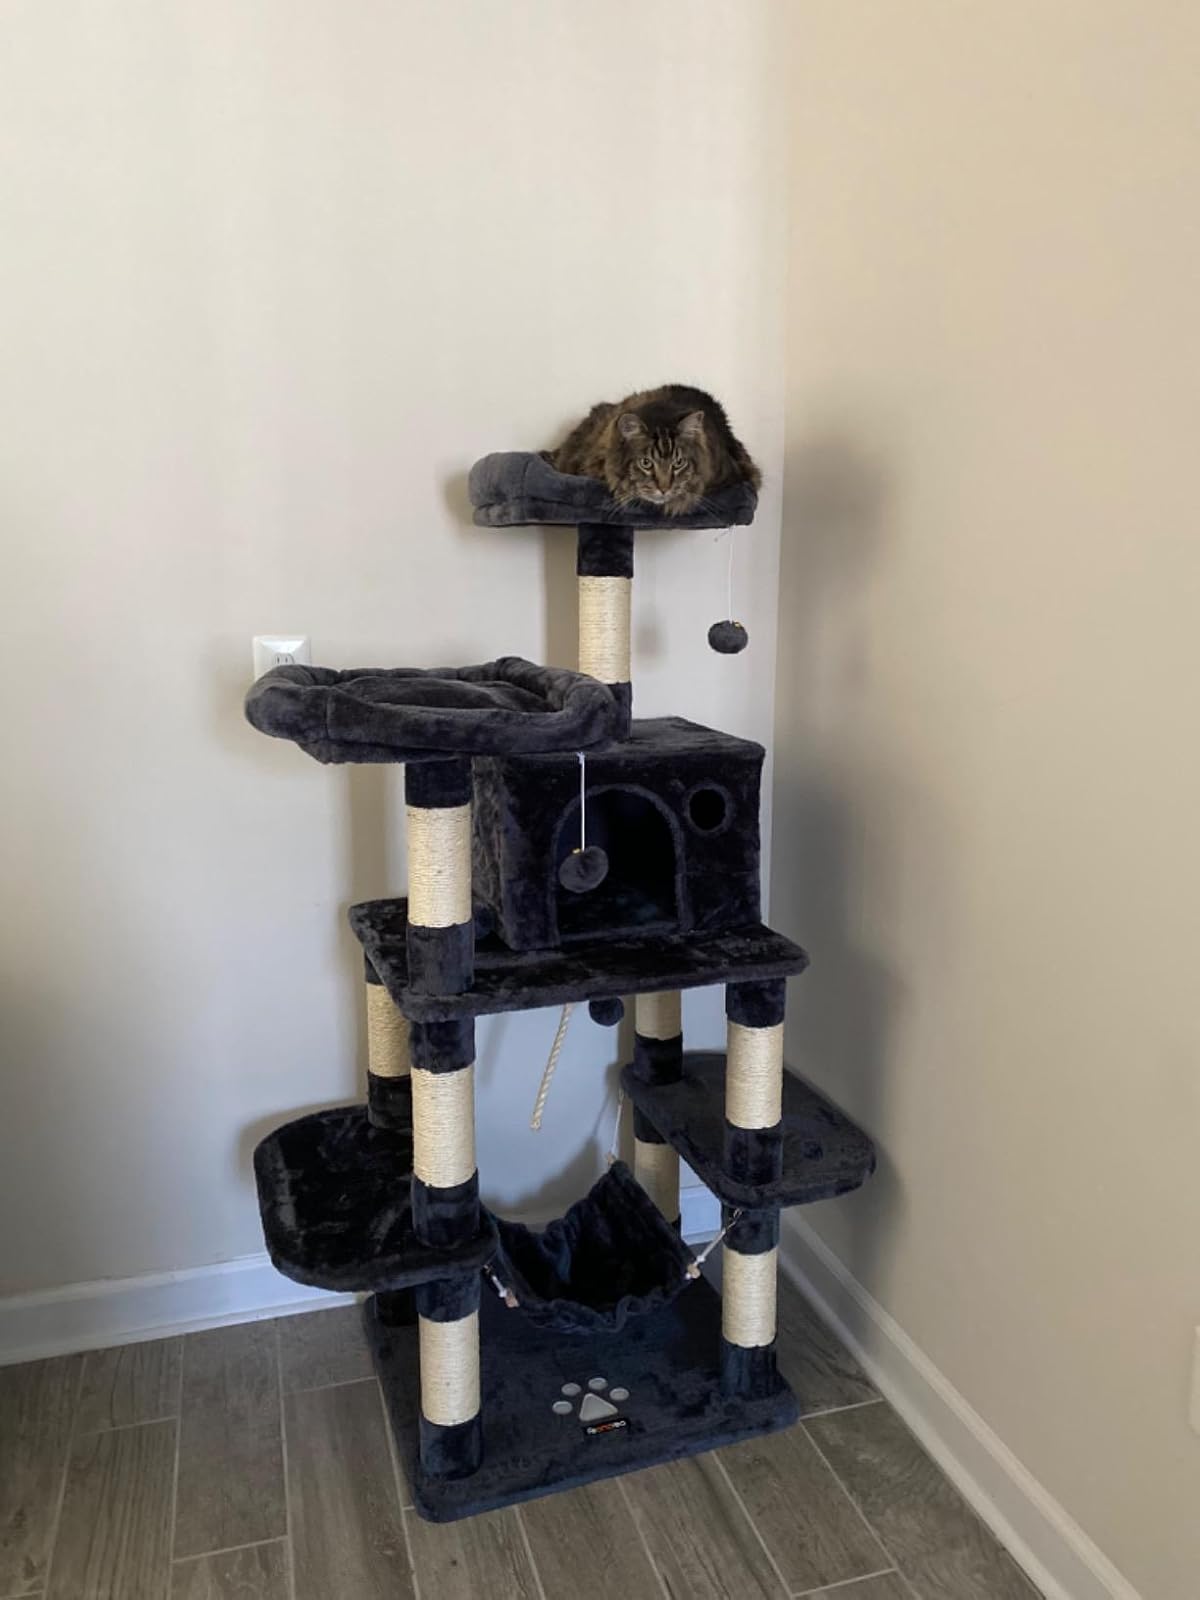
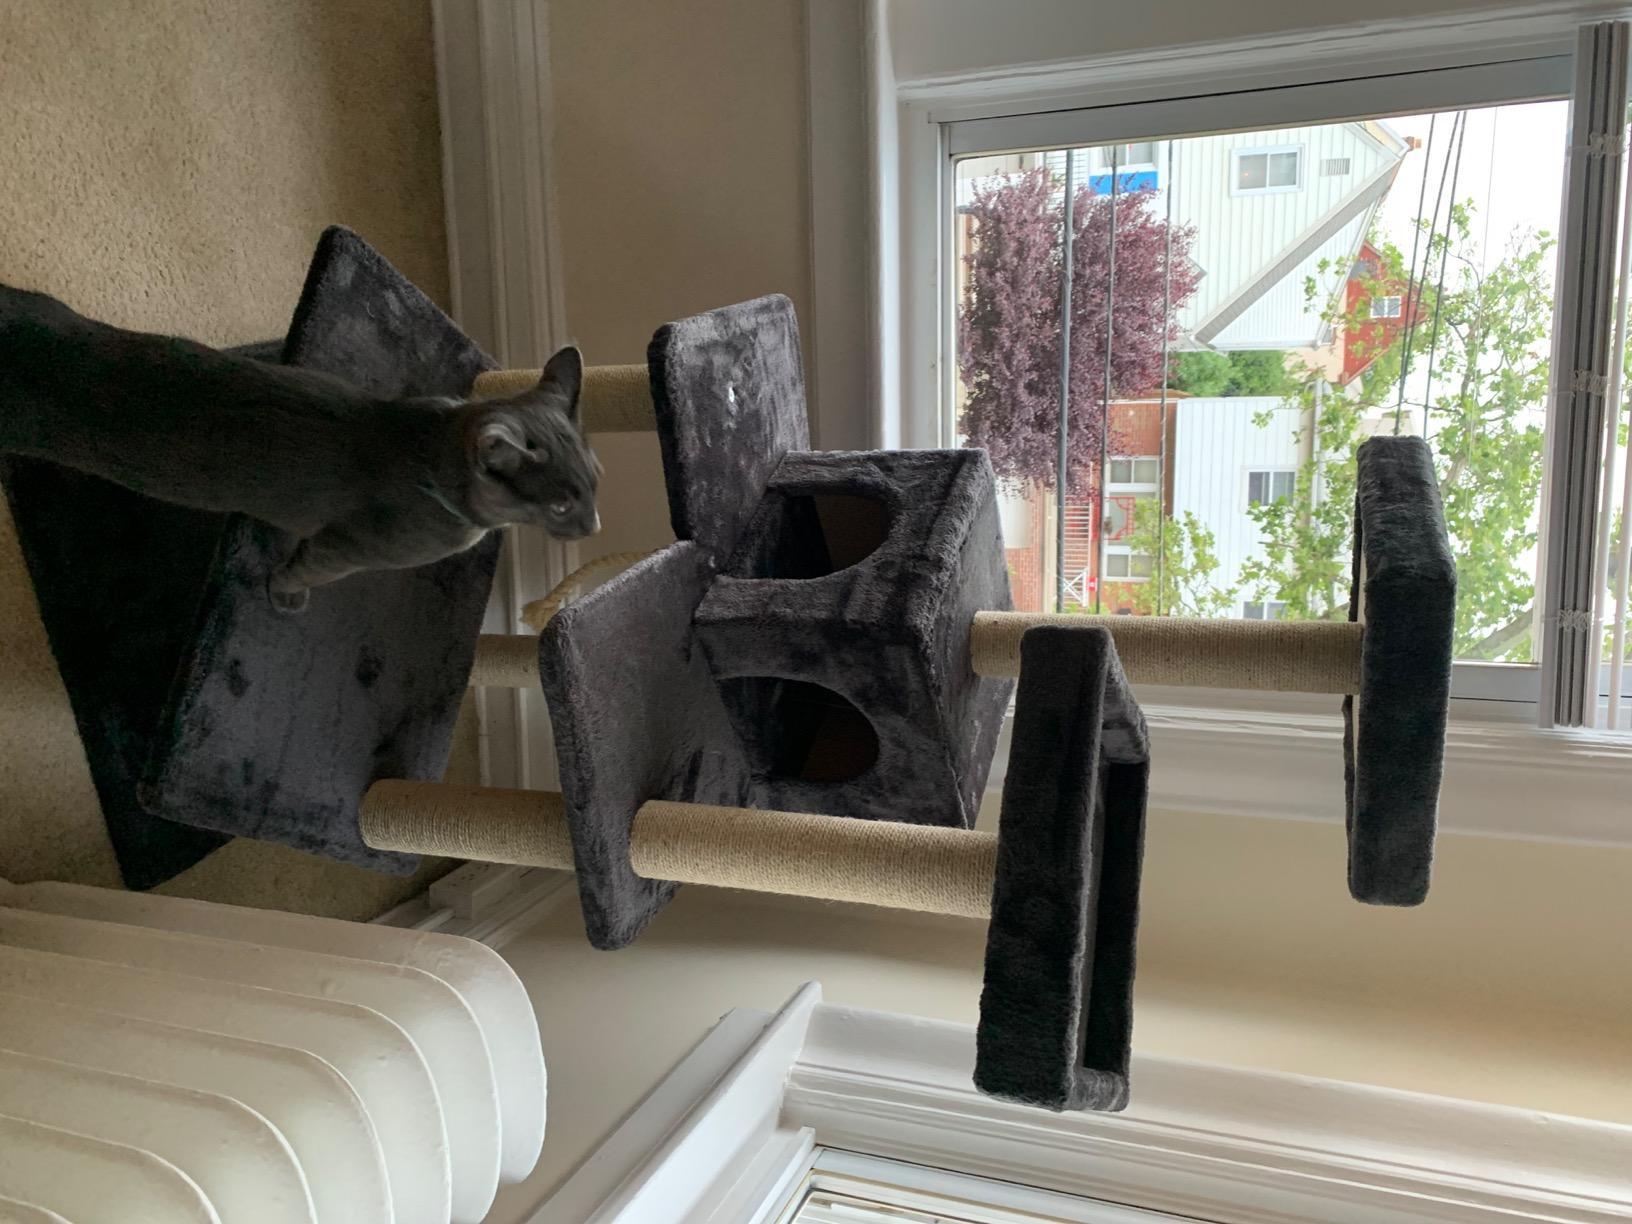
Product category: items_cat tree
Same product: no